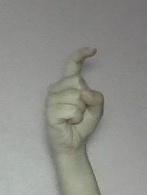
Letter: ra